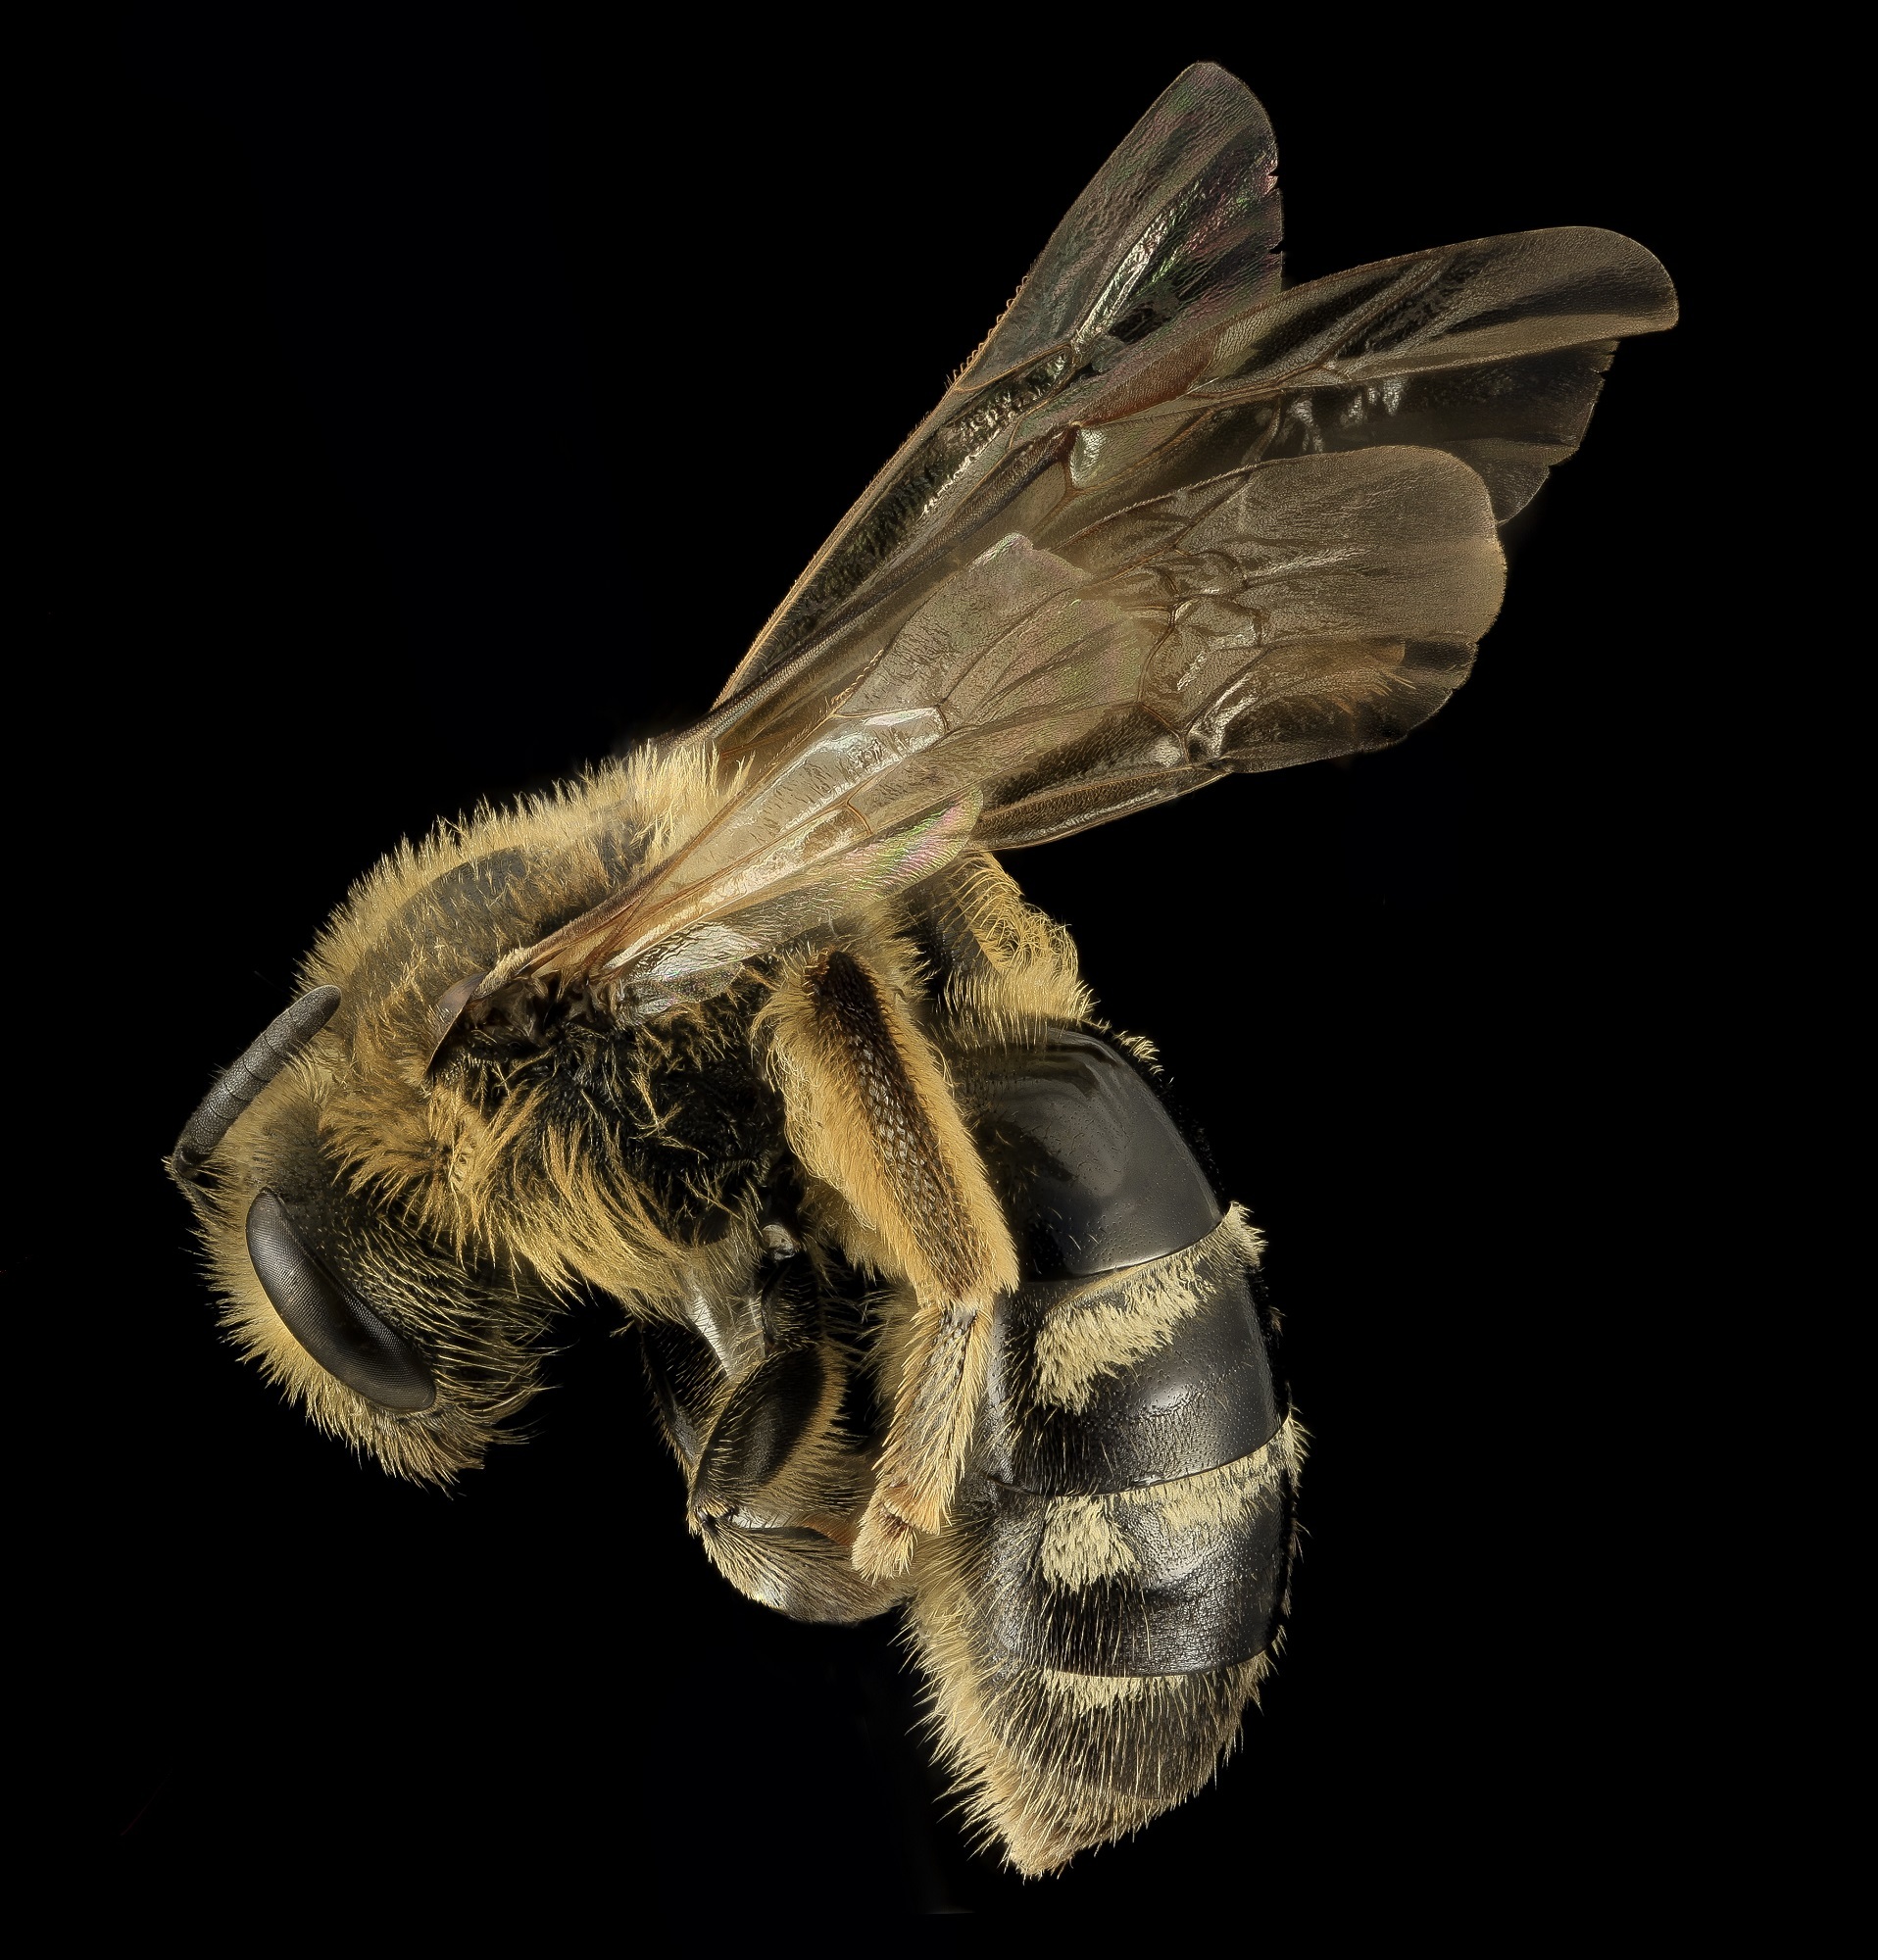
nature, wing, fly, profile, wildlife, insect, macro, fauna, invertebrate, close up, wings, bee, wasp, s, u, mounted, macro photography, geological survey, arthropod, honey bee, pollinator, sweat bee, membrane winged insect, lasioglossum pacificum